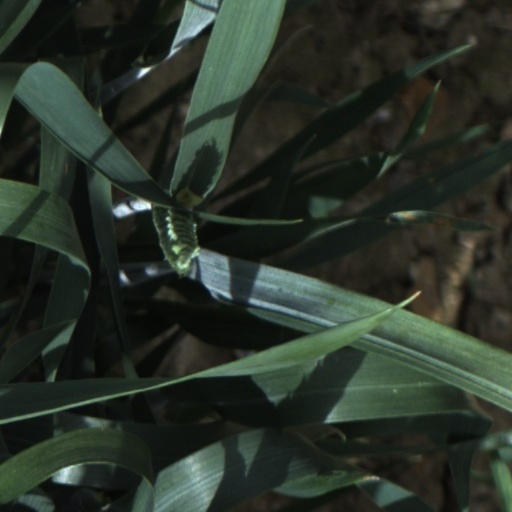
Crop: wheat